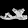
Label: Sandal